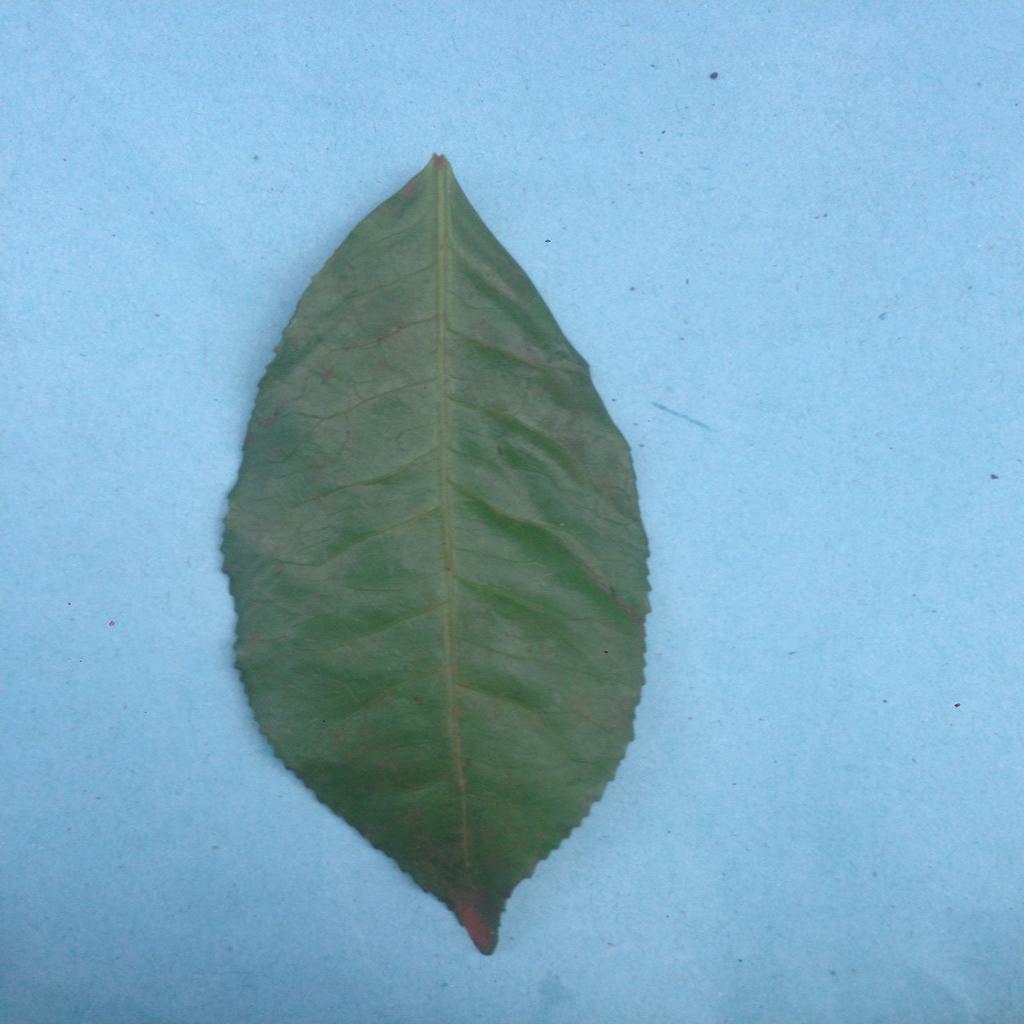
Label: Healthy